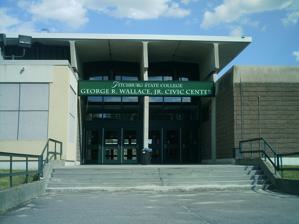
Building: Wallace Civic Center
Country: United States of America
Year built: 1970
George R. Wallace Jr. Civic Center Location 1000 John Fitch Highway Fitchburg, Massachusetts Owner Fitchburg State University Operator FMC Arenas Opened 1970 Wallace Civic Center in Fitchburg, Massachusetts The George R. Wallace Jr. Civic Center , more commonly known as the Civic Center , is a 1,000-seat multi-purpose arena in Fitchburg, Massachusetts and has an end-stage concert capacity of 3,200. It hosts various local concerts and sporting events for the area. First opened in 1970, the Wallace Civic Center consists of the Gaetz Arena, the Landry Arena, a planetarium , and several multi-use banquet rooms. History The Wallace Civic Center opened in 1970 due to funding by George Wallace, a Fitchburg resident. it consisted of two separate ice rinks and a planetarium . In the nearly 40 years since the Civic Center opened, it has hosted public skating , summer camps, hockey leagues, figure skating , trade shows, concerts, tournaments, events and private functions. Notably  it has hosted a Moon rock and hockey games featuring the Boston Bruins . During the 1990s the Civic Center witnessed a large number of performances by large Alternative rock bands such as Nirvana , The Foo Fighters , Jane's Addiction , The Smashing Pumpkins , Fugazi , Soundgarden , and Rage Against the Machine . As the Civic Center slowly fell into disrepair over the course of the decades the planetarium had to be closed, and concerts fell into disfavor. Control and ownership of the Civic Center was transferred from the City of Fitchburg to Fitchburg State University in August 2007. Since this transfer, the college has performed many upgrades to the Civic Center. These include new roofing, new ice making machinery and ventilation, and overall refurbishment. They have also transformed the Landry Arena into an indoor turf field. Teams The Civic Center is home to the Fitchburg State Falcons division III college ice hockey team and a new junior team, as well as the Bay State Brawlers Roller Derby league. It is also the home of hockey teams from North Middlesex Regional High School , Leominster High School , Fitchburg High School , and Lunenburg High School . References